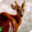
Label: deer